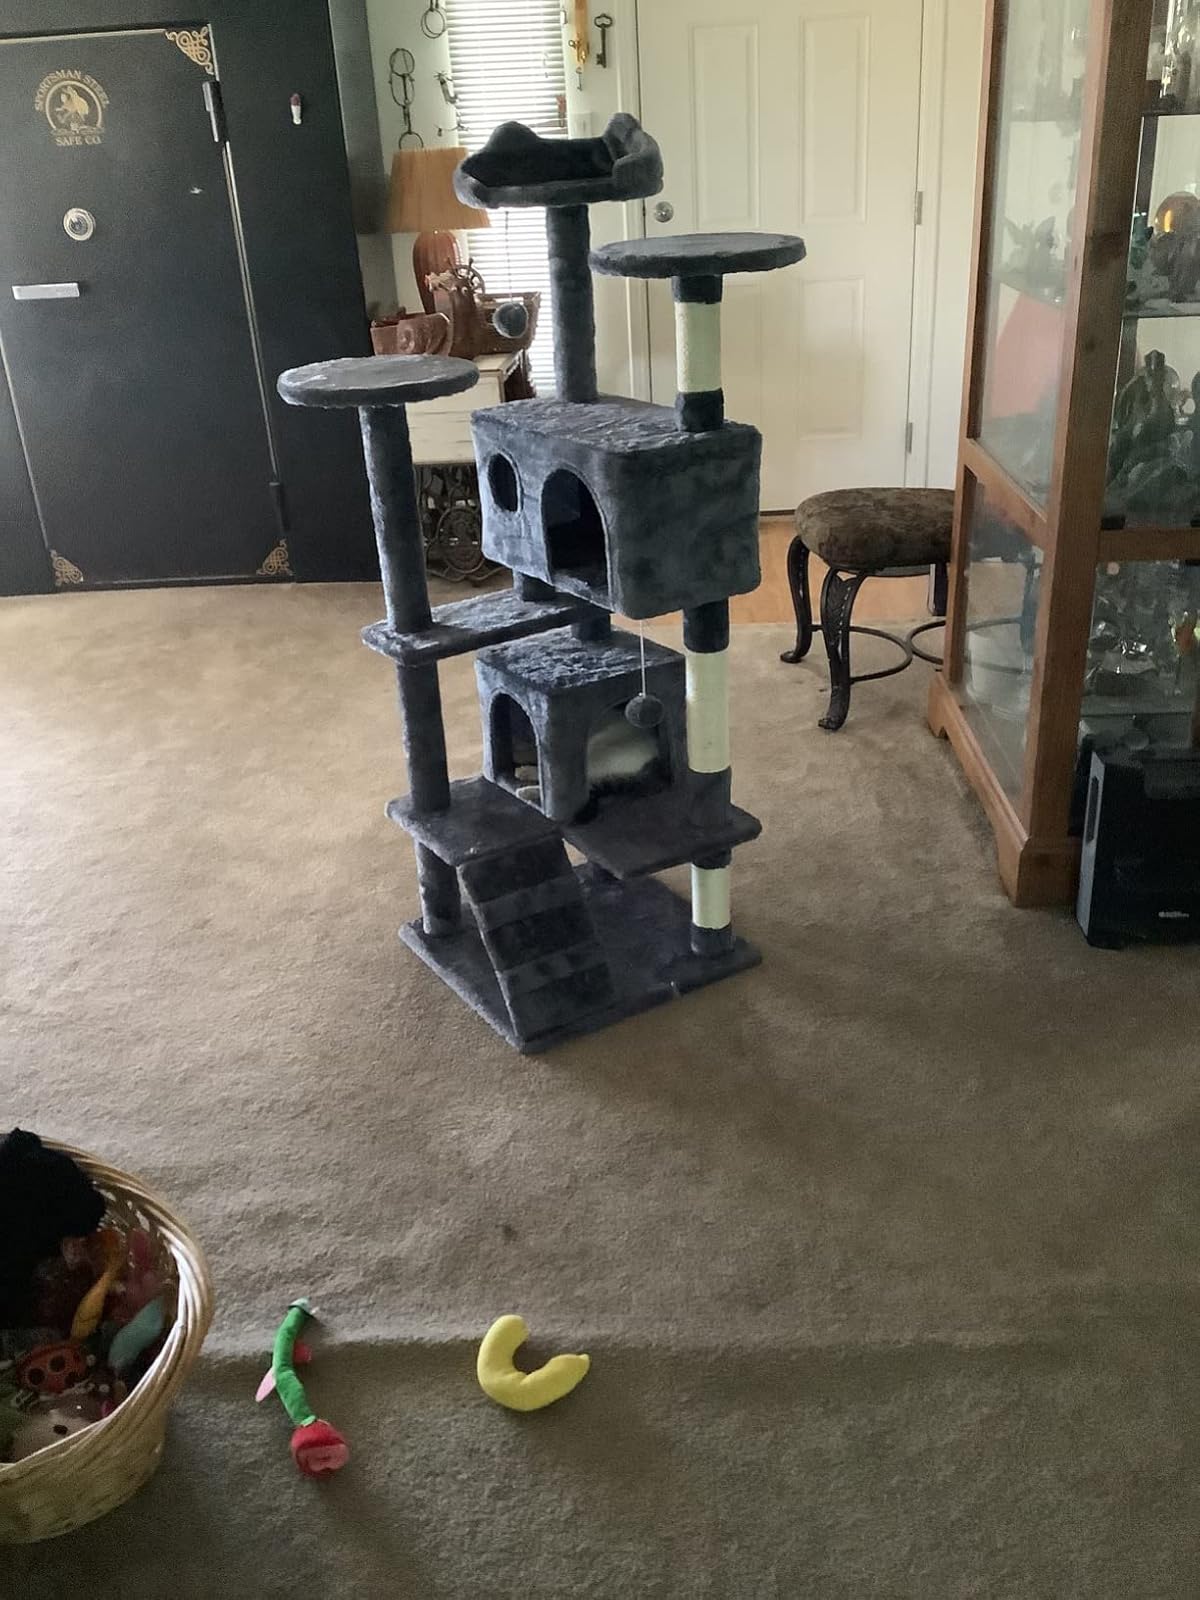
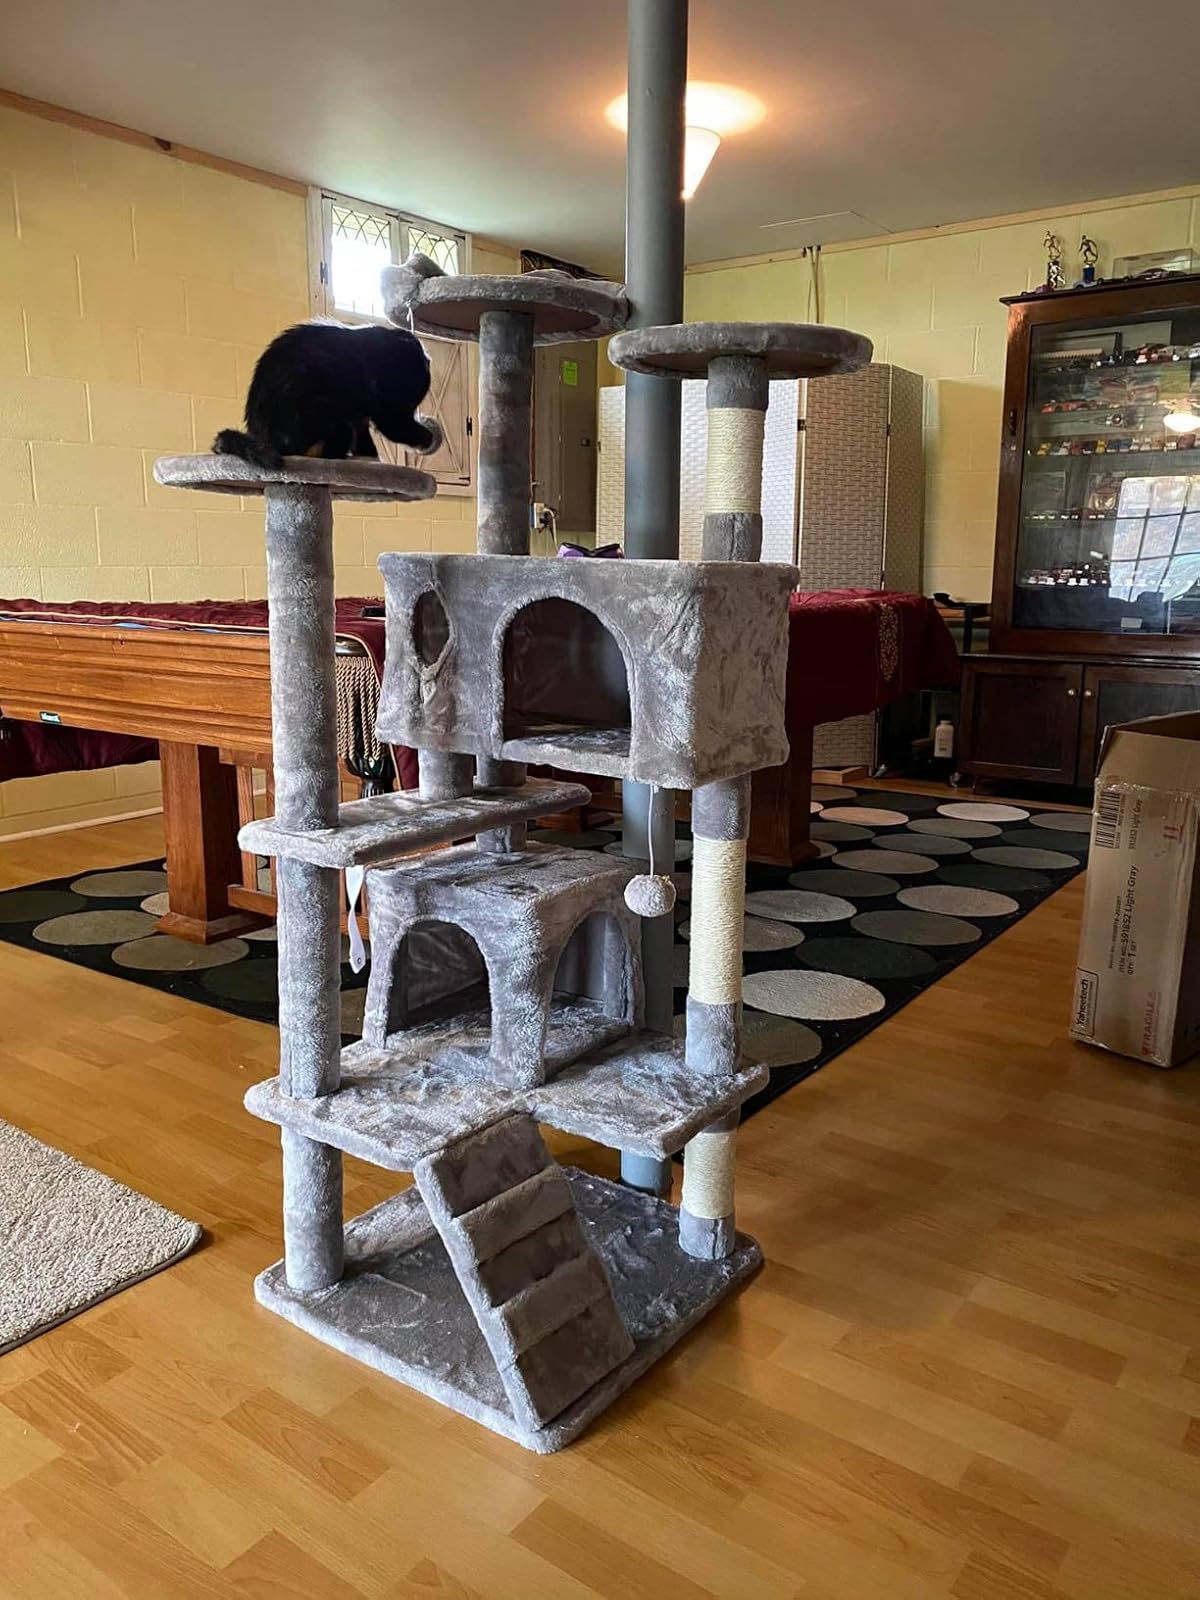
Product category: items_cat tree
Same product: yes